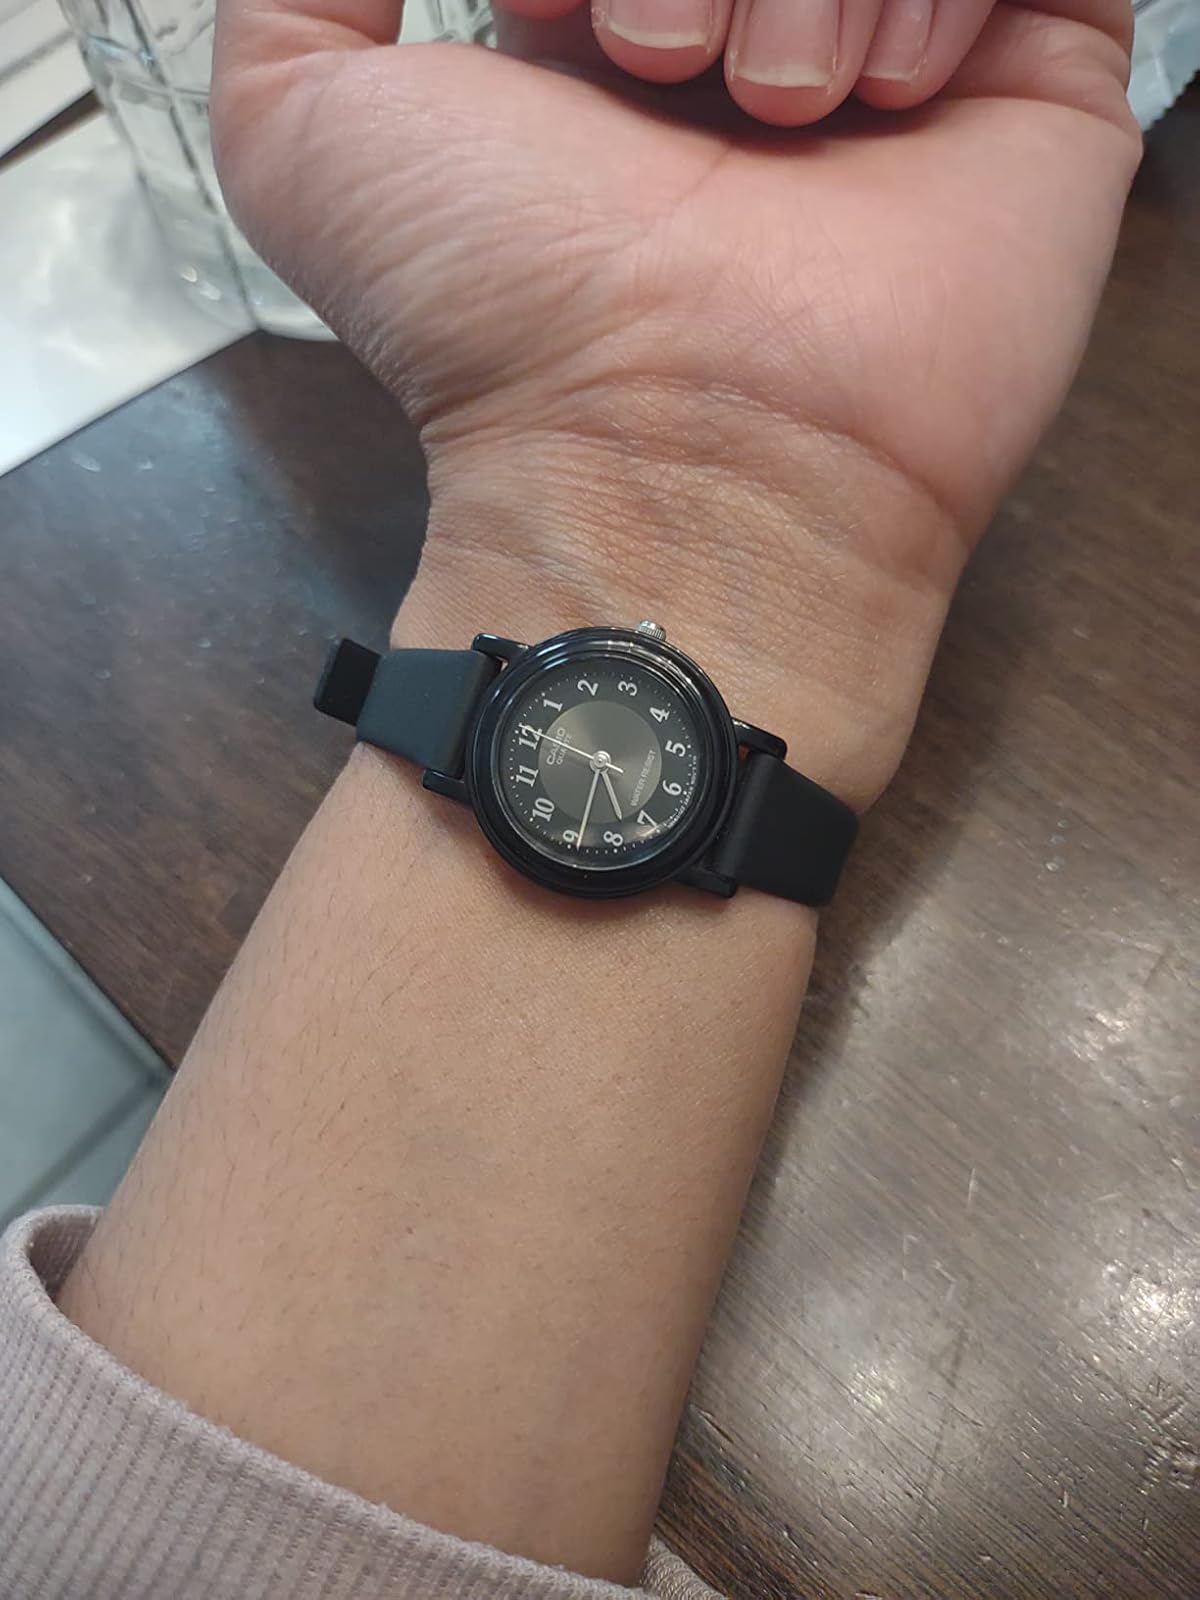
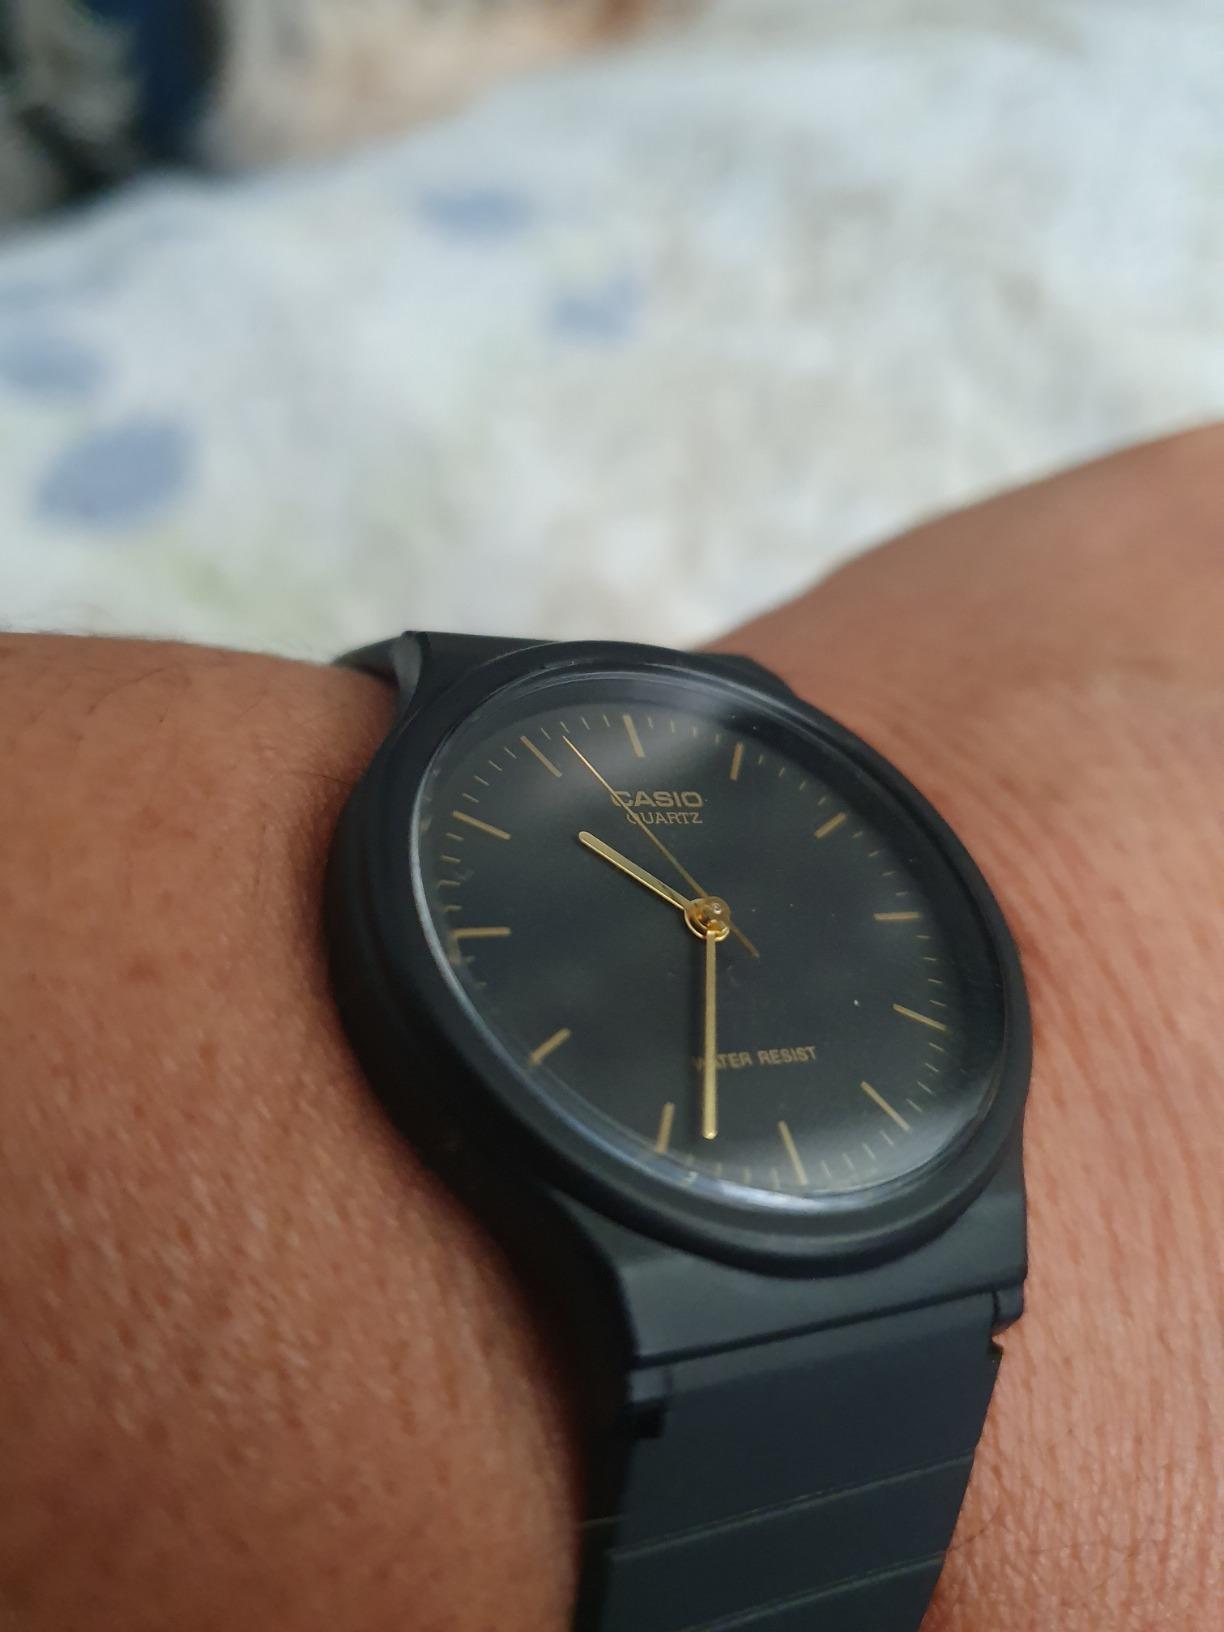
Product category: accessories_watch
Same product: no